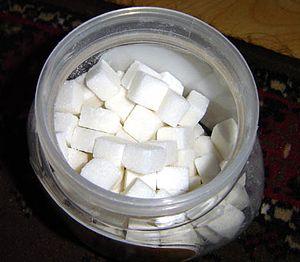
Un sucrier est un récipient servant à conserver le sucre en morceaux ou en poudre, la plupart du temps pour le thé et le café dans la tradition occidentale.